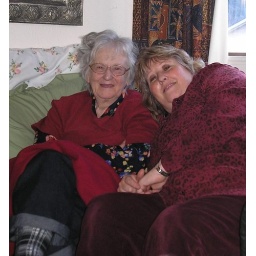
Hanging out in the house - one of the few days that she wasn't wearing a hat